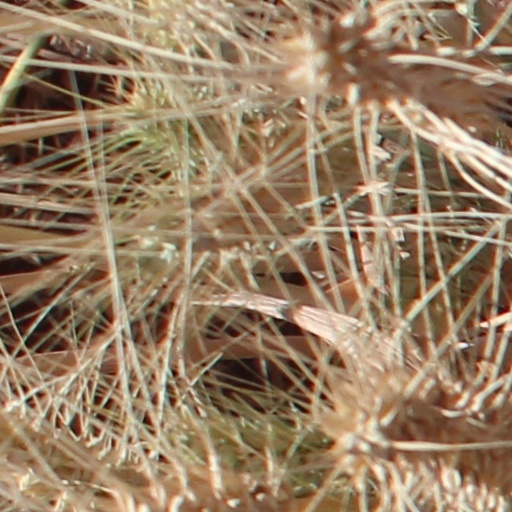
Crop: wheat